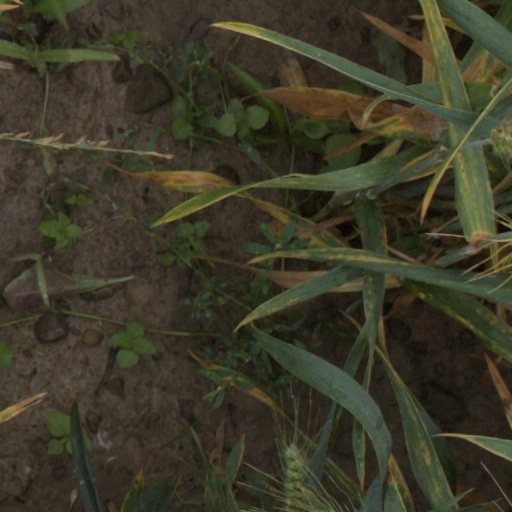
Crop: wheat